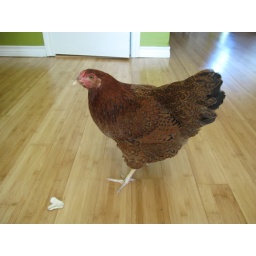
Broody BB catches some AC and Pocket wonders why there's a chicken in the house